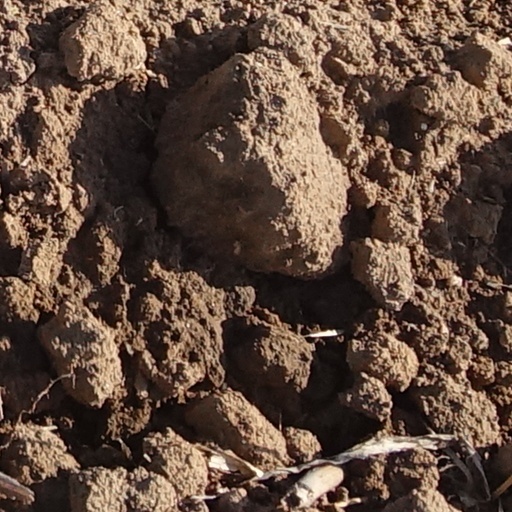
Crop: wheat